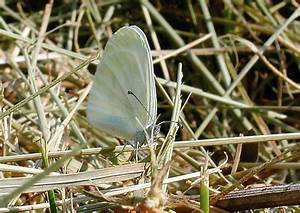
Label: farfalla